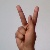
The image shows a hand gesture representing the letter 'K' in Indian Sign Language.